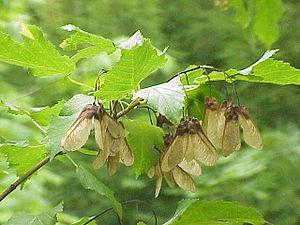
Cette liste de Tracheophyta de Bosnie-Herzégovine, ainsi que d’espèces introduites est un aperçu incomplet d’espèces de mousses, de fougères, de gymnospermes et d’angiospermes citées dans la littérature disponible en langues bosniaque, croate, serbe et serbo-croate. Cet aperçu n’inclue pas des espèces cultivées ni celles occasionnellement introduites.